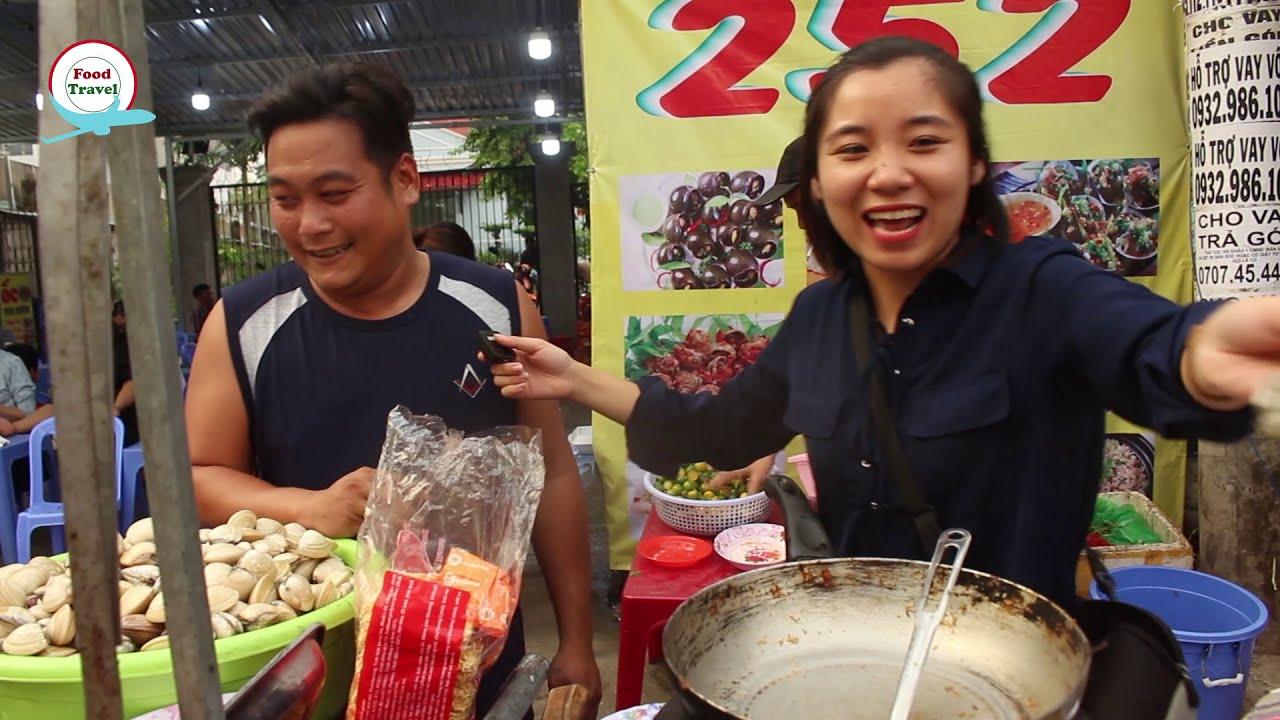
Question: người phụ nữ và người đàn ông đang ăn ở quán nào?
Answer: quán 252